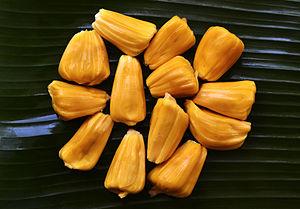
Le Jaquier ou jacquier, Artocarpus heterophyllus, est un arbre de la famille des Moraceae, originaire d’Inde et du Bangladesh, cultivé et introduit dans la plupart des régions tropicales, en particulier pour son fruit comestible, la pomme jacque, surnommée le « fruit du pauvre ». L'espèce fait partie du même genre botanique que l’arbre à pain, Artocarpus altilis, avec lequel il ne doit pas être confondu. Il est cultivé majoritairement en Asie du Sud-Est, au Brésil, à Maurice et à La Réunion où l'arbre est appelé pied jack et le fruit mûr est un jack mûr, et en Haïti où il est appelé jaca ou jaqueiro. À Madagascar, il est appelé ampalibe.